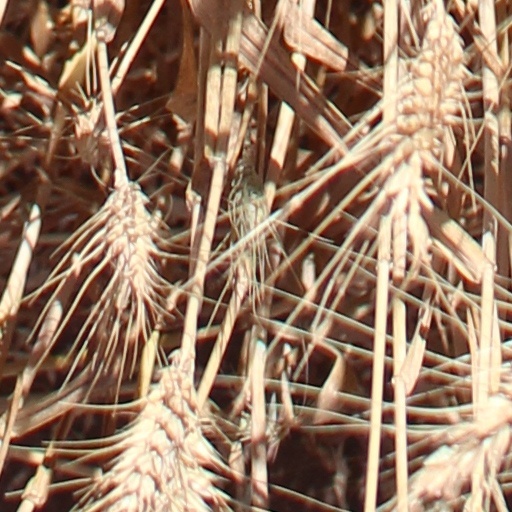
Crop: wheat